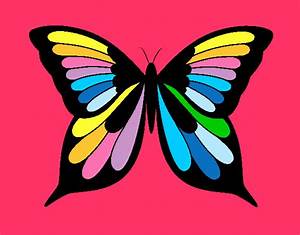
Label: butterfly